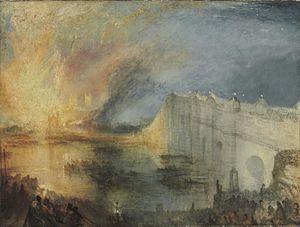
Pendant plus de 1 500 ans, la conception des ponts n’a pas connu d’évolution, de l'Empire romain jusqu’au XIXᵉ siècle, le pont voûté en pierre a été la référence. Le pont n’est alors qu’une construction assurant un passage entre deux rives. La représentation du pont en peinture traduit cette longue absence de sensibilisation de l’esthétique pure des ponts et connaît également une césure au XIXᵉ siècle.
Le Philadelphia Museum of Art est le plus grand musée d'art de Philadelphie.